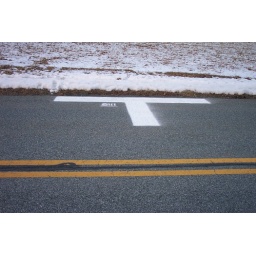
White T street marking found in the road